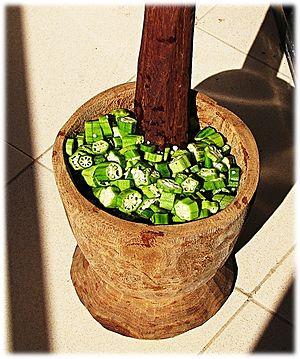
La soupe kandia est un ragoût aux gombos et à l'huile de palme accompagné de riz créole, consommé au Mali, au Sénégal et en Guinée.